Kir Ianulea

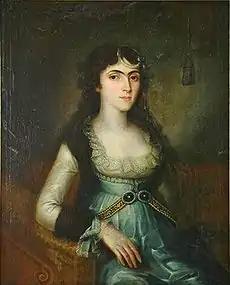
Maria, a boyaress of the Dudescu family. Painting by Mihail Töpler (ca. 1800)

Poet and folklorist Ioan Șerb, who included Caragiale's text in his "Antologia basmului cult" ("The Anthology of Cultured Fairy Tales"), placed it in direct comparison not just to Machiavelli's text, but also to an episode in the "One Thousand and One Nights" and an anecdote in Romanian folklore (collected by Ovidiu Bârlea in Hunedoara County). In Șerb's assessment, the main difference between such prose and Caragiale's text was the latter's "progressive tendency" and move toward "rehabilitating women". This perspective was received with reserve by Cioculescu: "kir Ianulea's wife, far from suggesting an intent for rehabilitation on Caragiale's part, illustrates the unbearable, exasperating character of a woman who is almost literally infernal. Only the fact that she does not resort to murder imposes the reserve of this 'almost'." In addition to her many psychological defects, Cioculescu argues, Caragiale hinted to Acrivița's innate negativity by mentioning her esotropia, exploiting the Romanian tradition according to which distinct marks on one's face are bad omens. Cioculescu wrote: "Actually, Caragiale builds his theme without misogynistic hatred, with the euphoria of the storyteller and the playwright who knows how to stage a situation for his characters [...]. But the lack of misogyny does not at all imply that the author, who so well depicts the circumstances of kir Ianulea's exasperation, is an advocate of women. [...] That Acrivița is 'fundamentally evil' is instantly apparent to any reader; that she is not a typical representative of all women is also very correctly assessed."